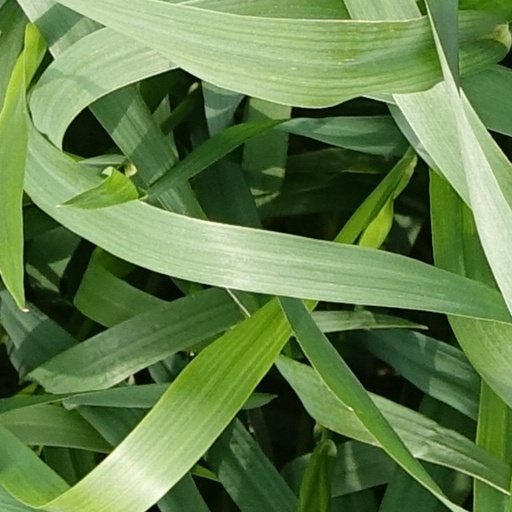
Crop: wheat